Jacob Rhame

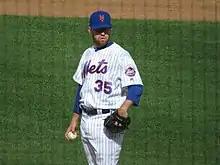
Rhame with the Mets in 2018

Jacob Alan Rhame (born March 16, 1993) is an American former professional baseball pitcher. He played in Major League Baseball (MLB) for the New York Mets.